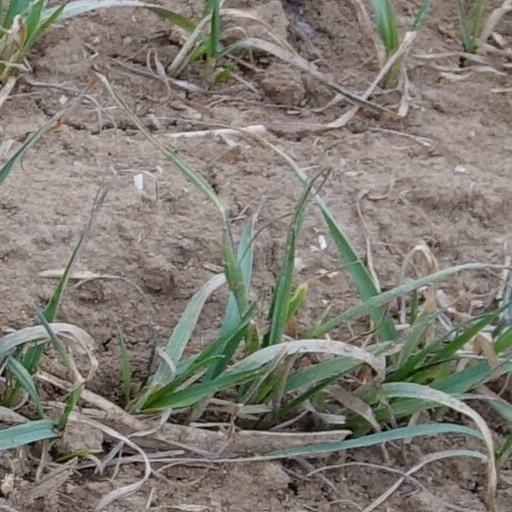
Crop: wheat